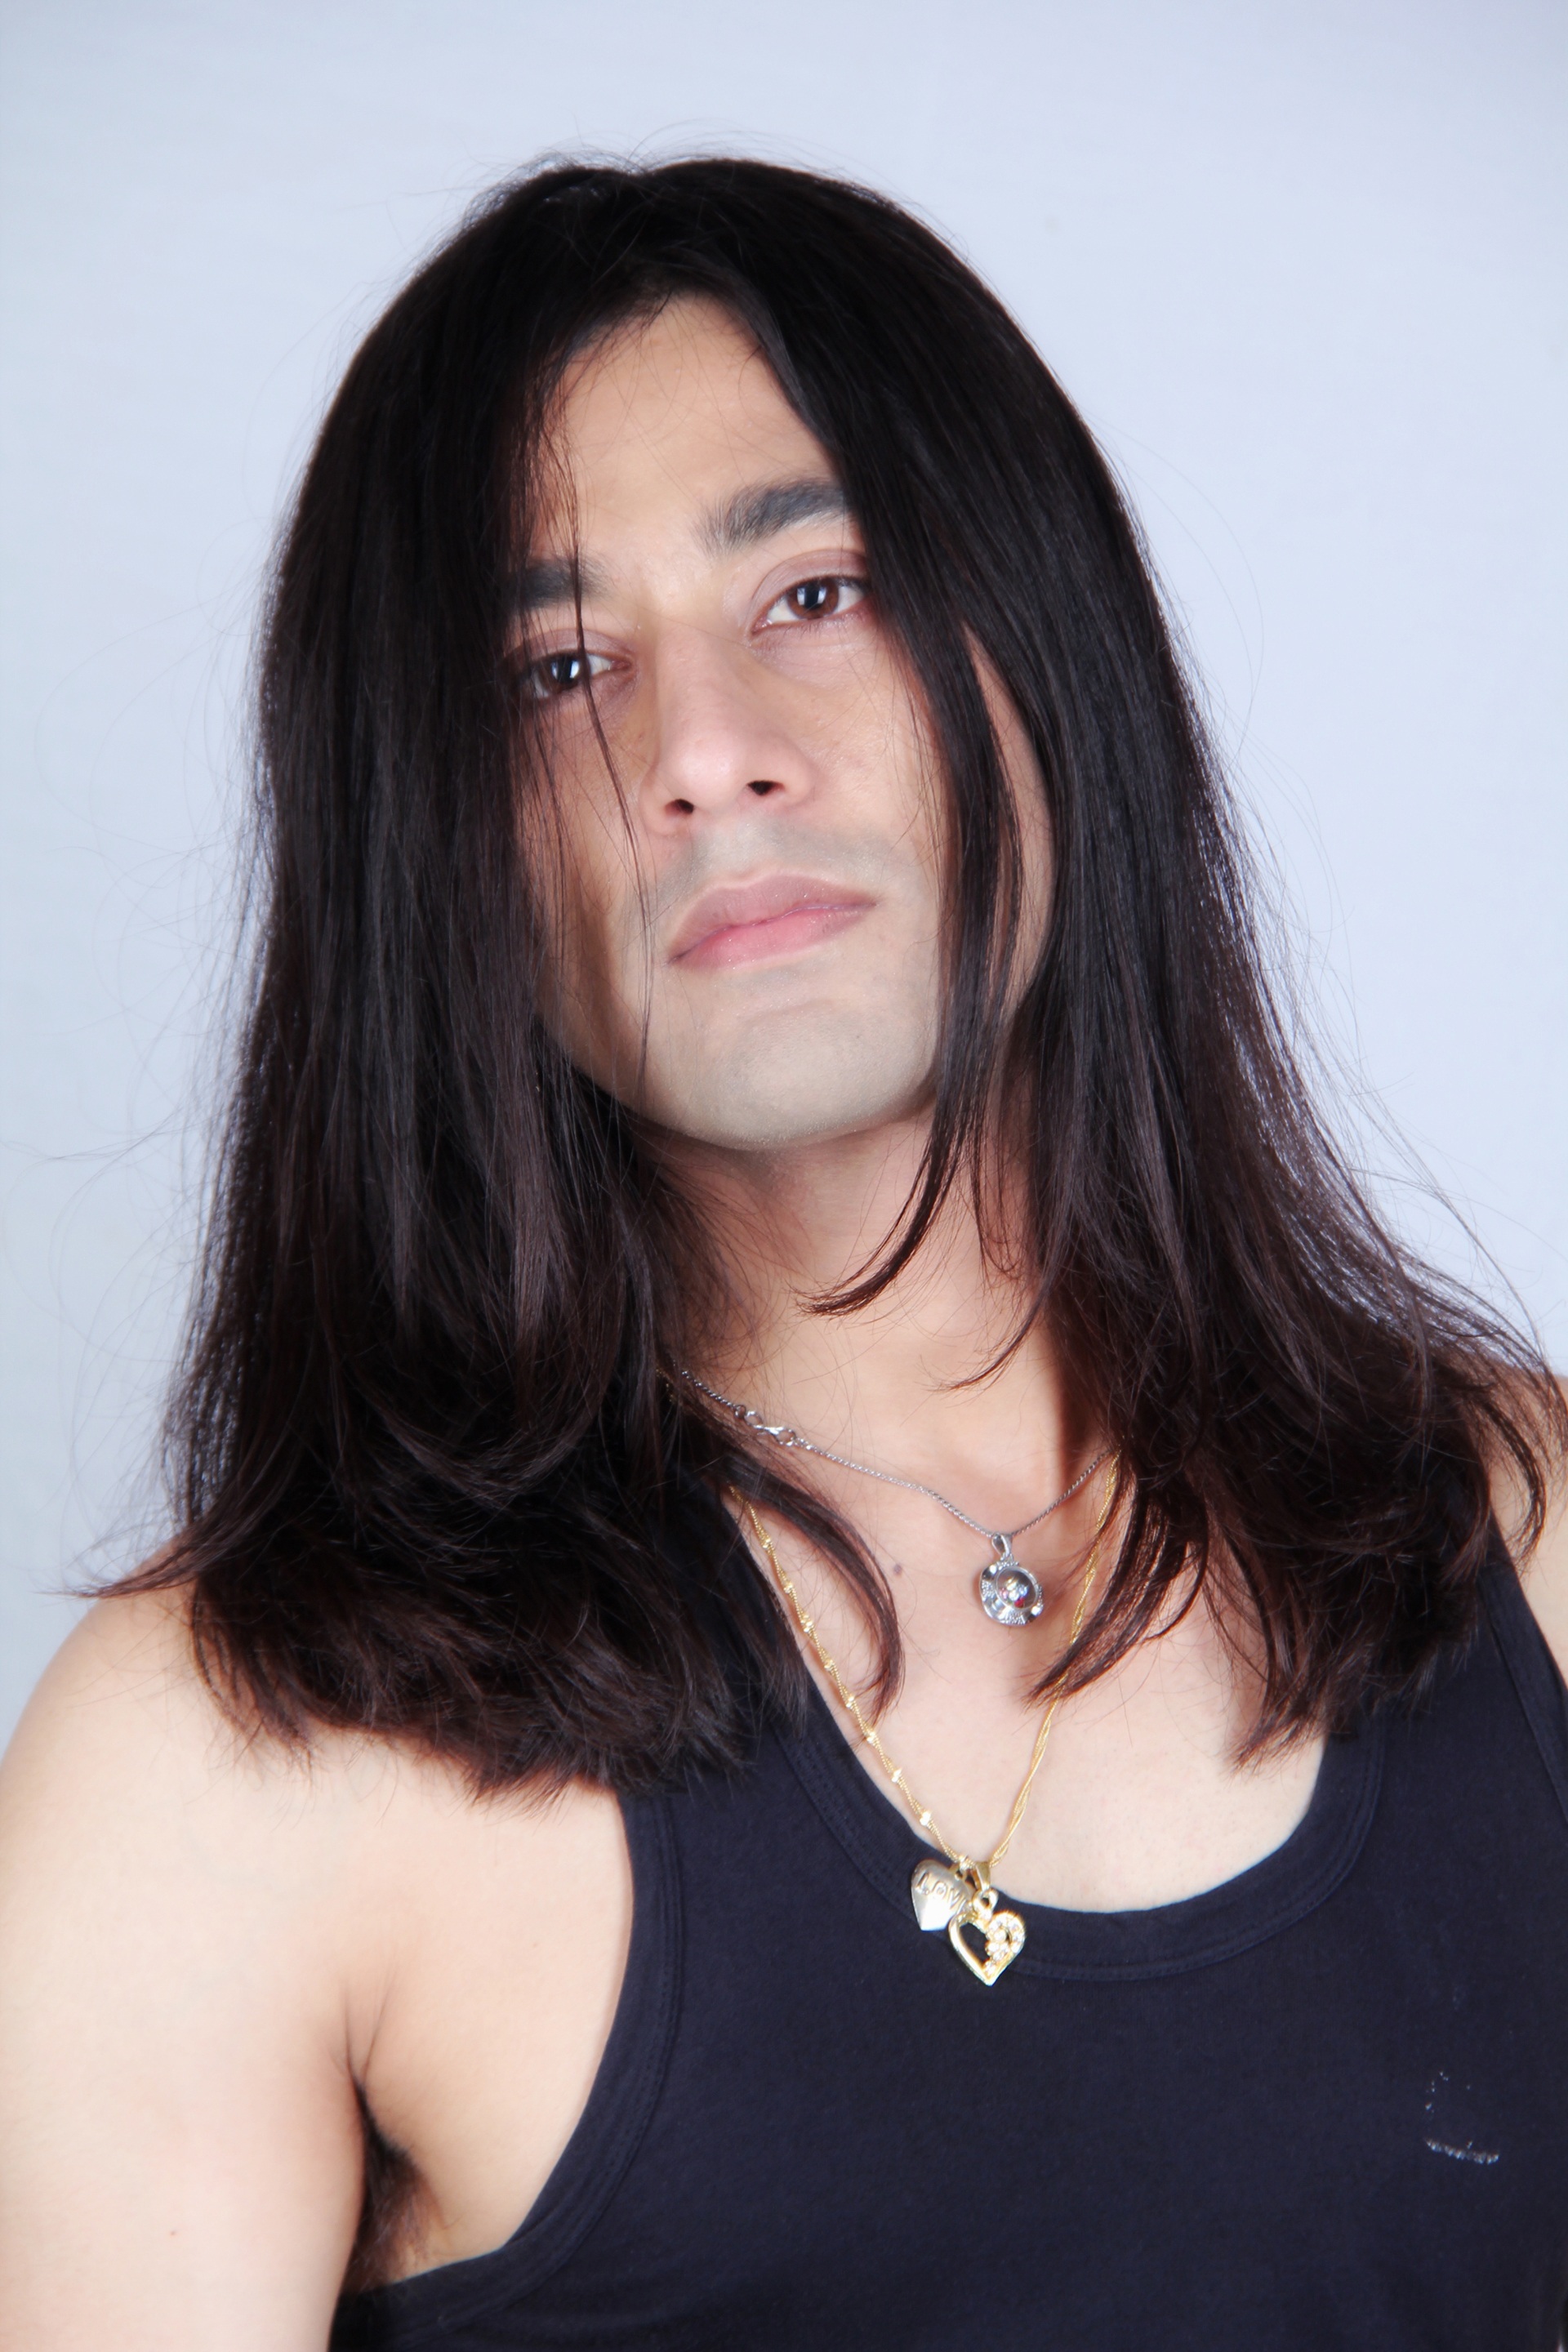
person, people, girl, woman, hair, photography, portrait, model, young, spring, lady, facial expression, hairstyle, smile, long hair, human body, black hair, face, nose, eye, head, skin, pose, beauty, royalty, style, organ, exotic, hindu, handsome, indian, celebrity, actors, abdomen, photo shoot, brown hair, entertainer, male models, long hair man, indian men long hair, long hair men 2015, long hair men, stock images, model icon, men with long hair, male looks, bengali, hot men, use for free, men have long black hair, long haired male, indian male long hair, straight long hair, indian male looks, indian men on style, bengali beautiful men, model with long hair, straight long hair indian men, long hair model, men model royalty free, bengali model actor rajkumar 2015, long hair indian men, bengali hot men, rajkumar patra images free, portrait photography, art model